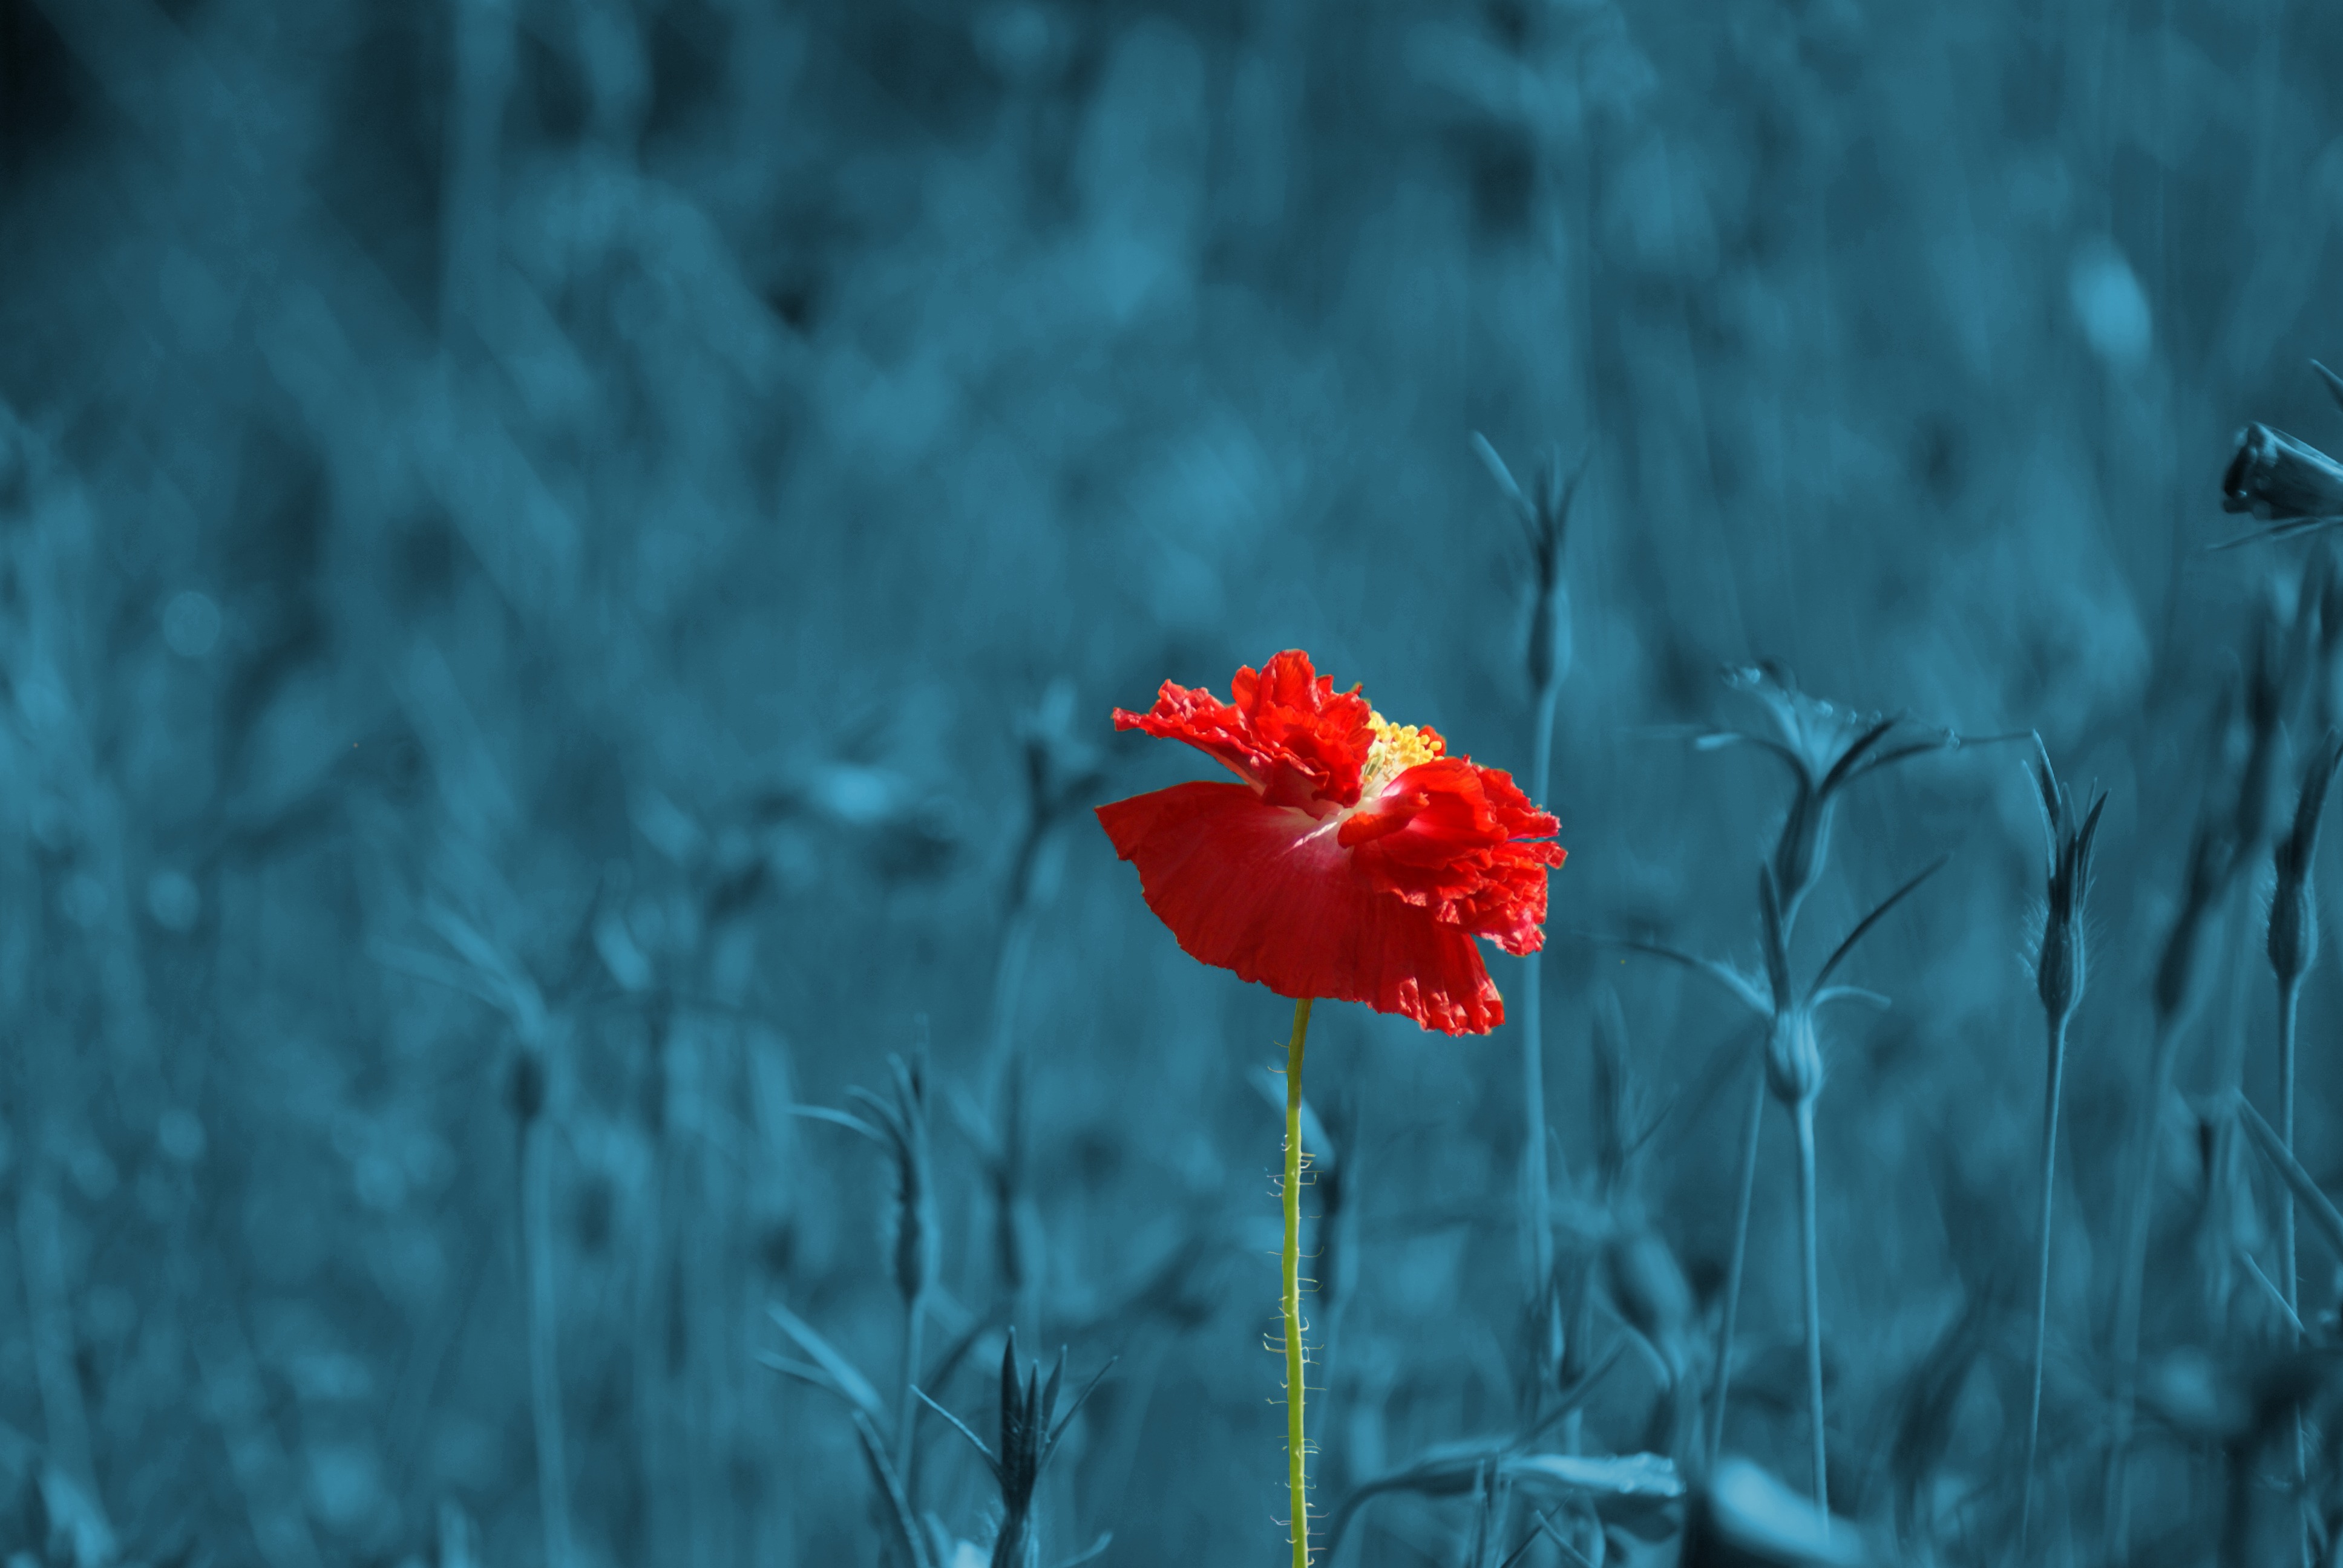
nature, abstract, plant, sky, photography, meadow, sunlight, leaf, flower, petal, isolated, green, red, blue, flora, close up, pointed flower, art, fake, poppy, papaver, macro photography, flowering plant, cut out, plant stem, computer wallpaper, land plant